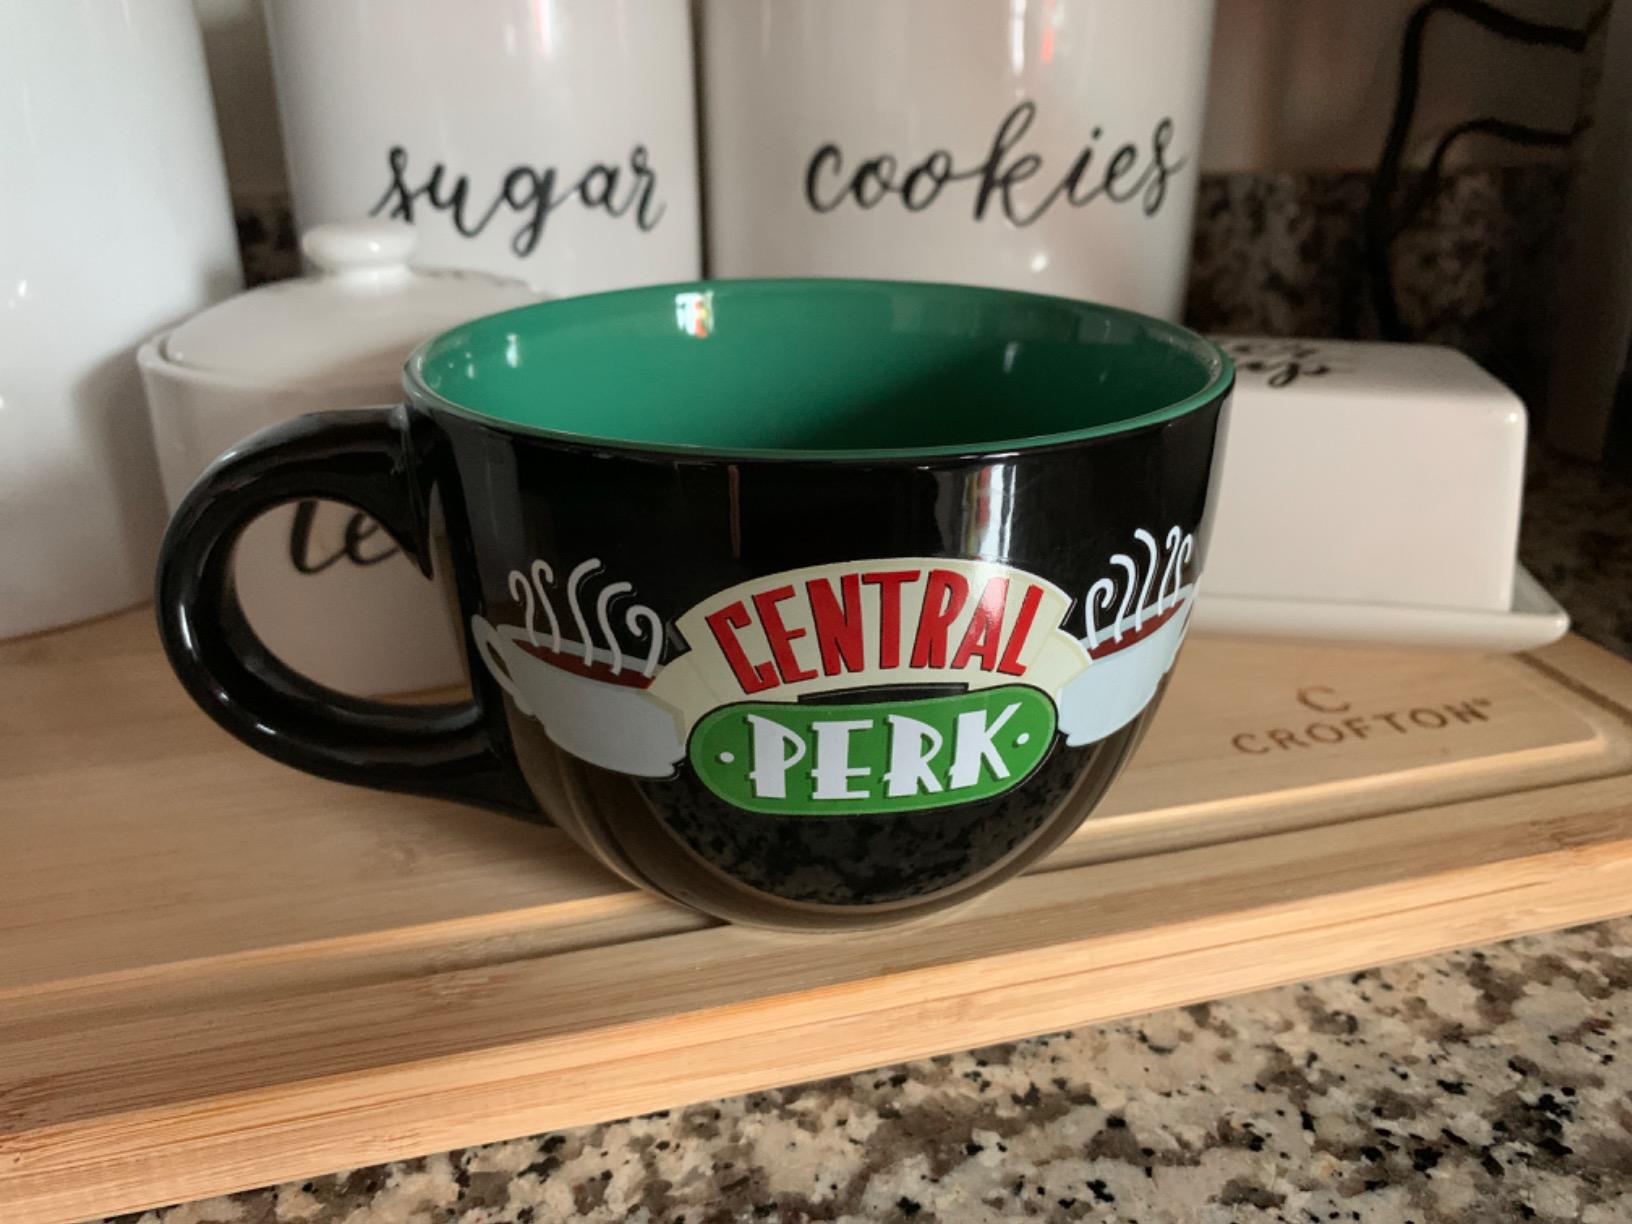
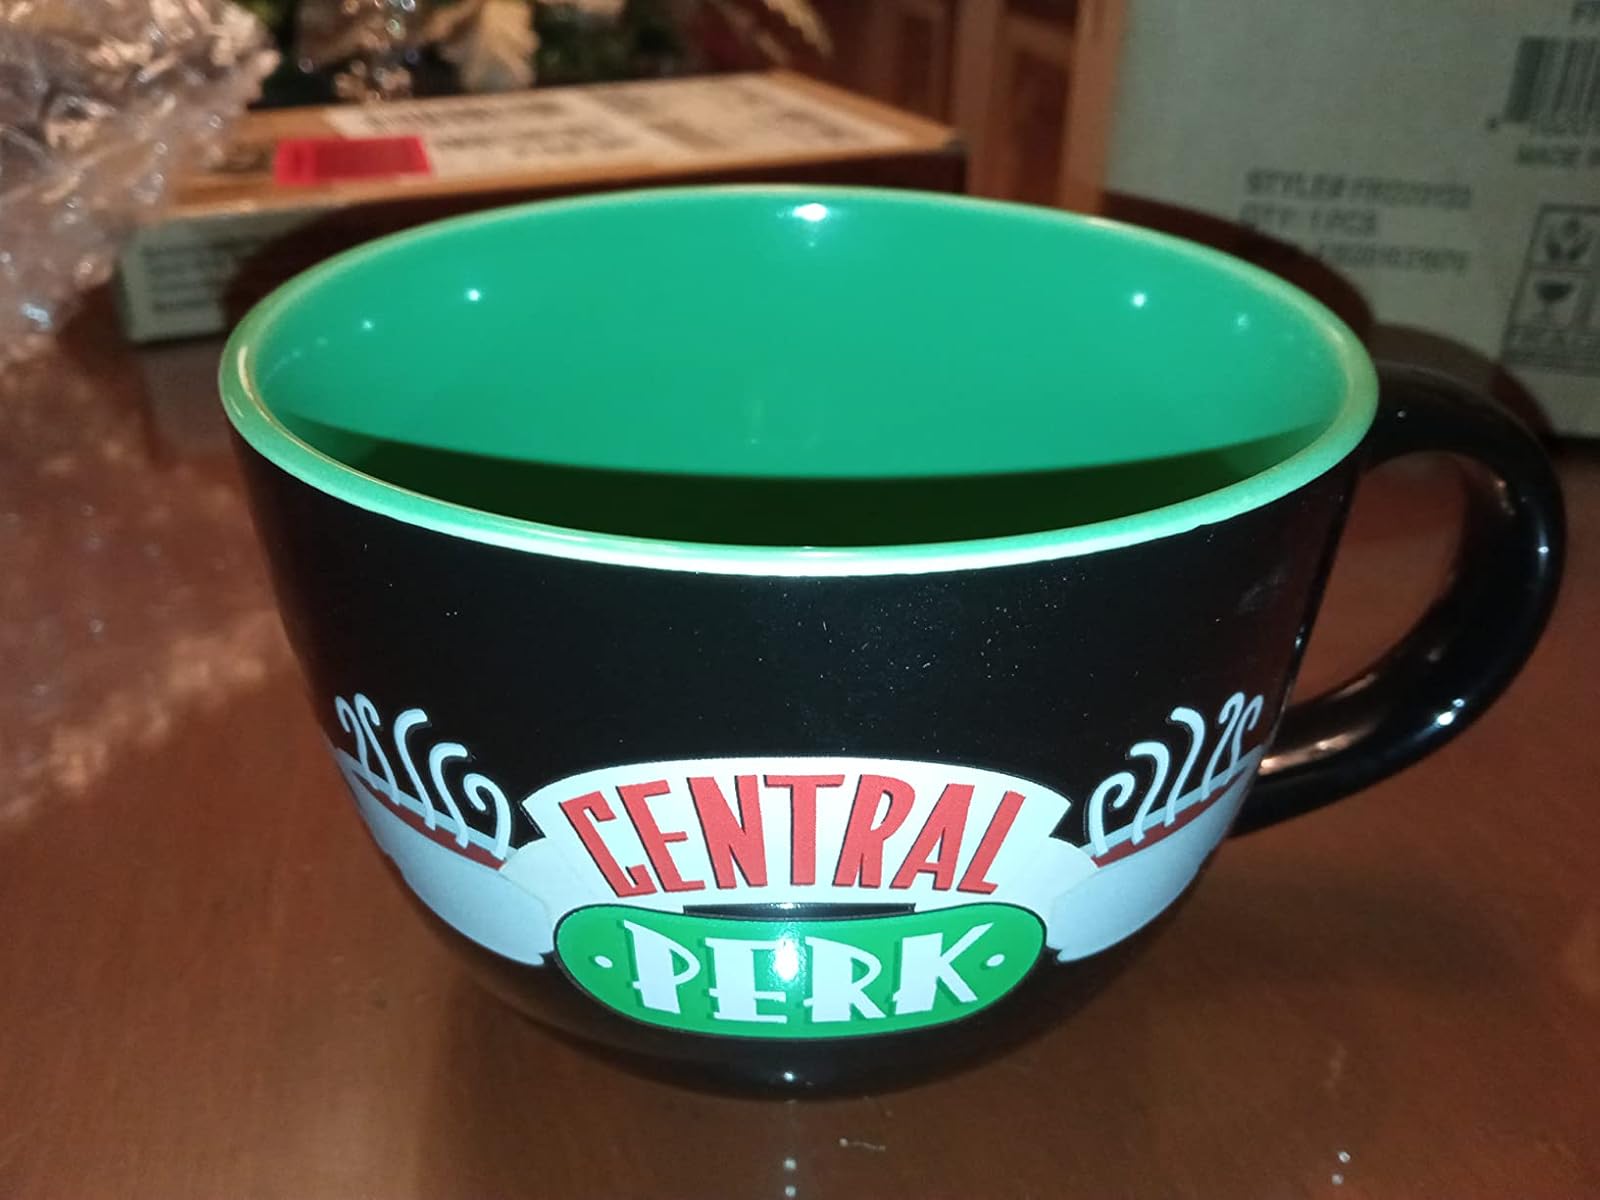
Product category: items_mug
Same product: yes